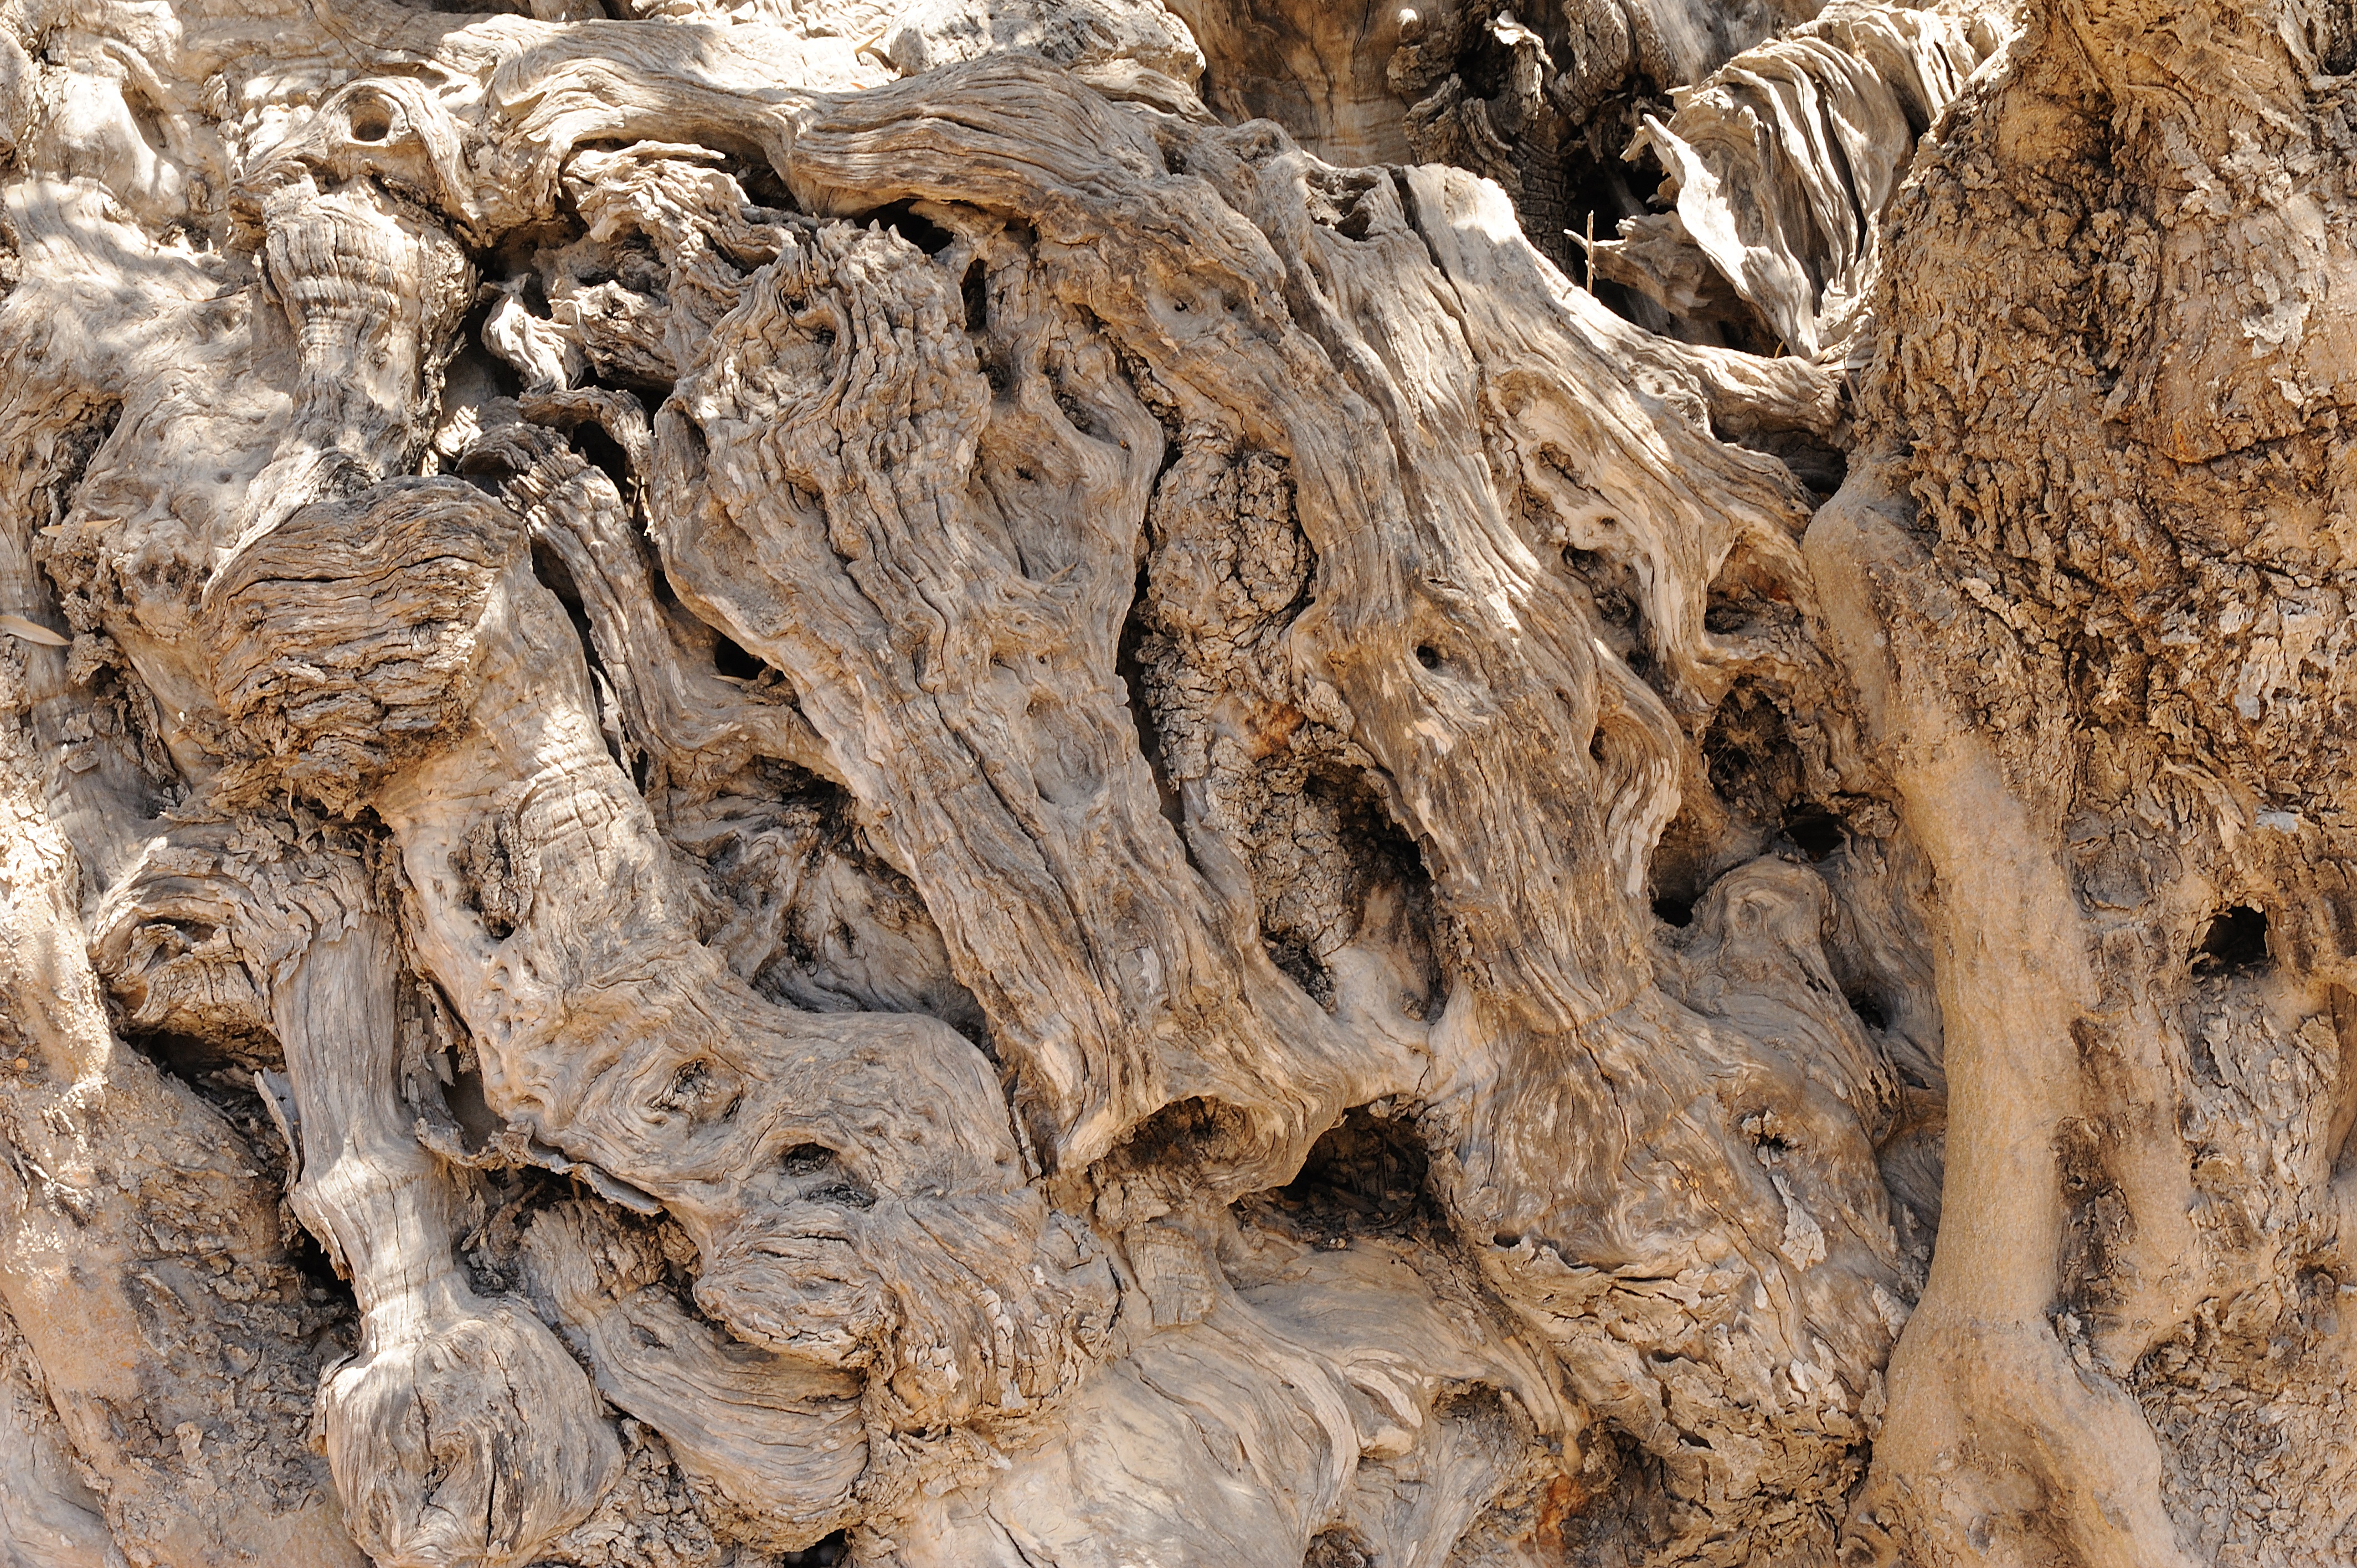
tree, nature, rock, branch, structure, plant, wood, trunk, old, bark, formation, log, root, tribe, background, geology, tree stump, tree bark, olive tree, ancient history, woody plant, wood picture